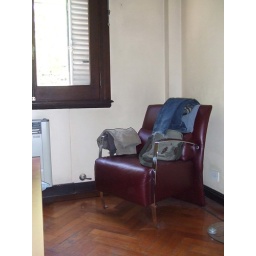
bedroom chair, just in case you wanted to see another chair